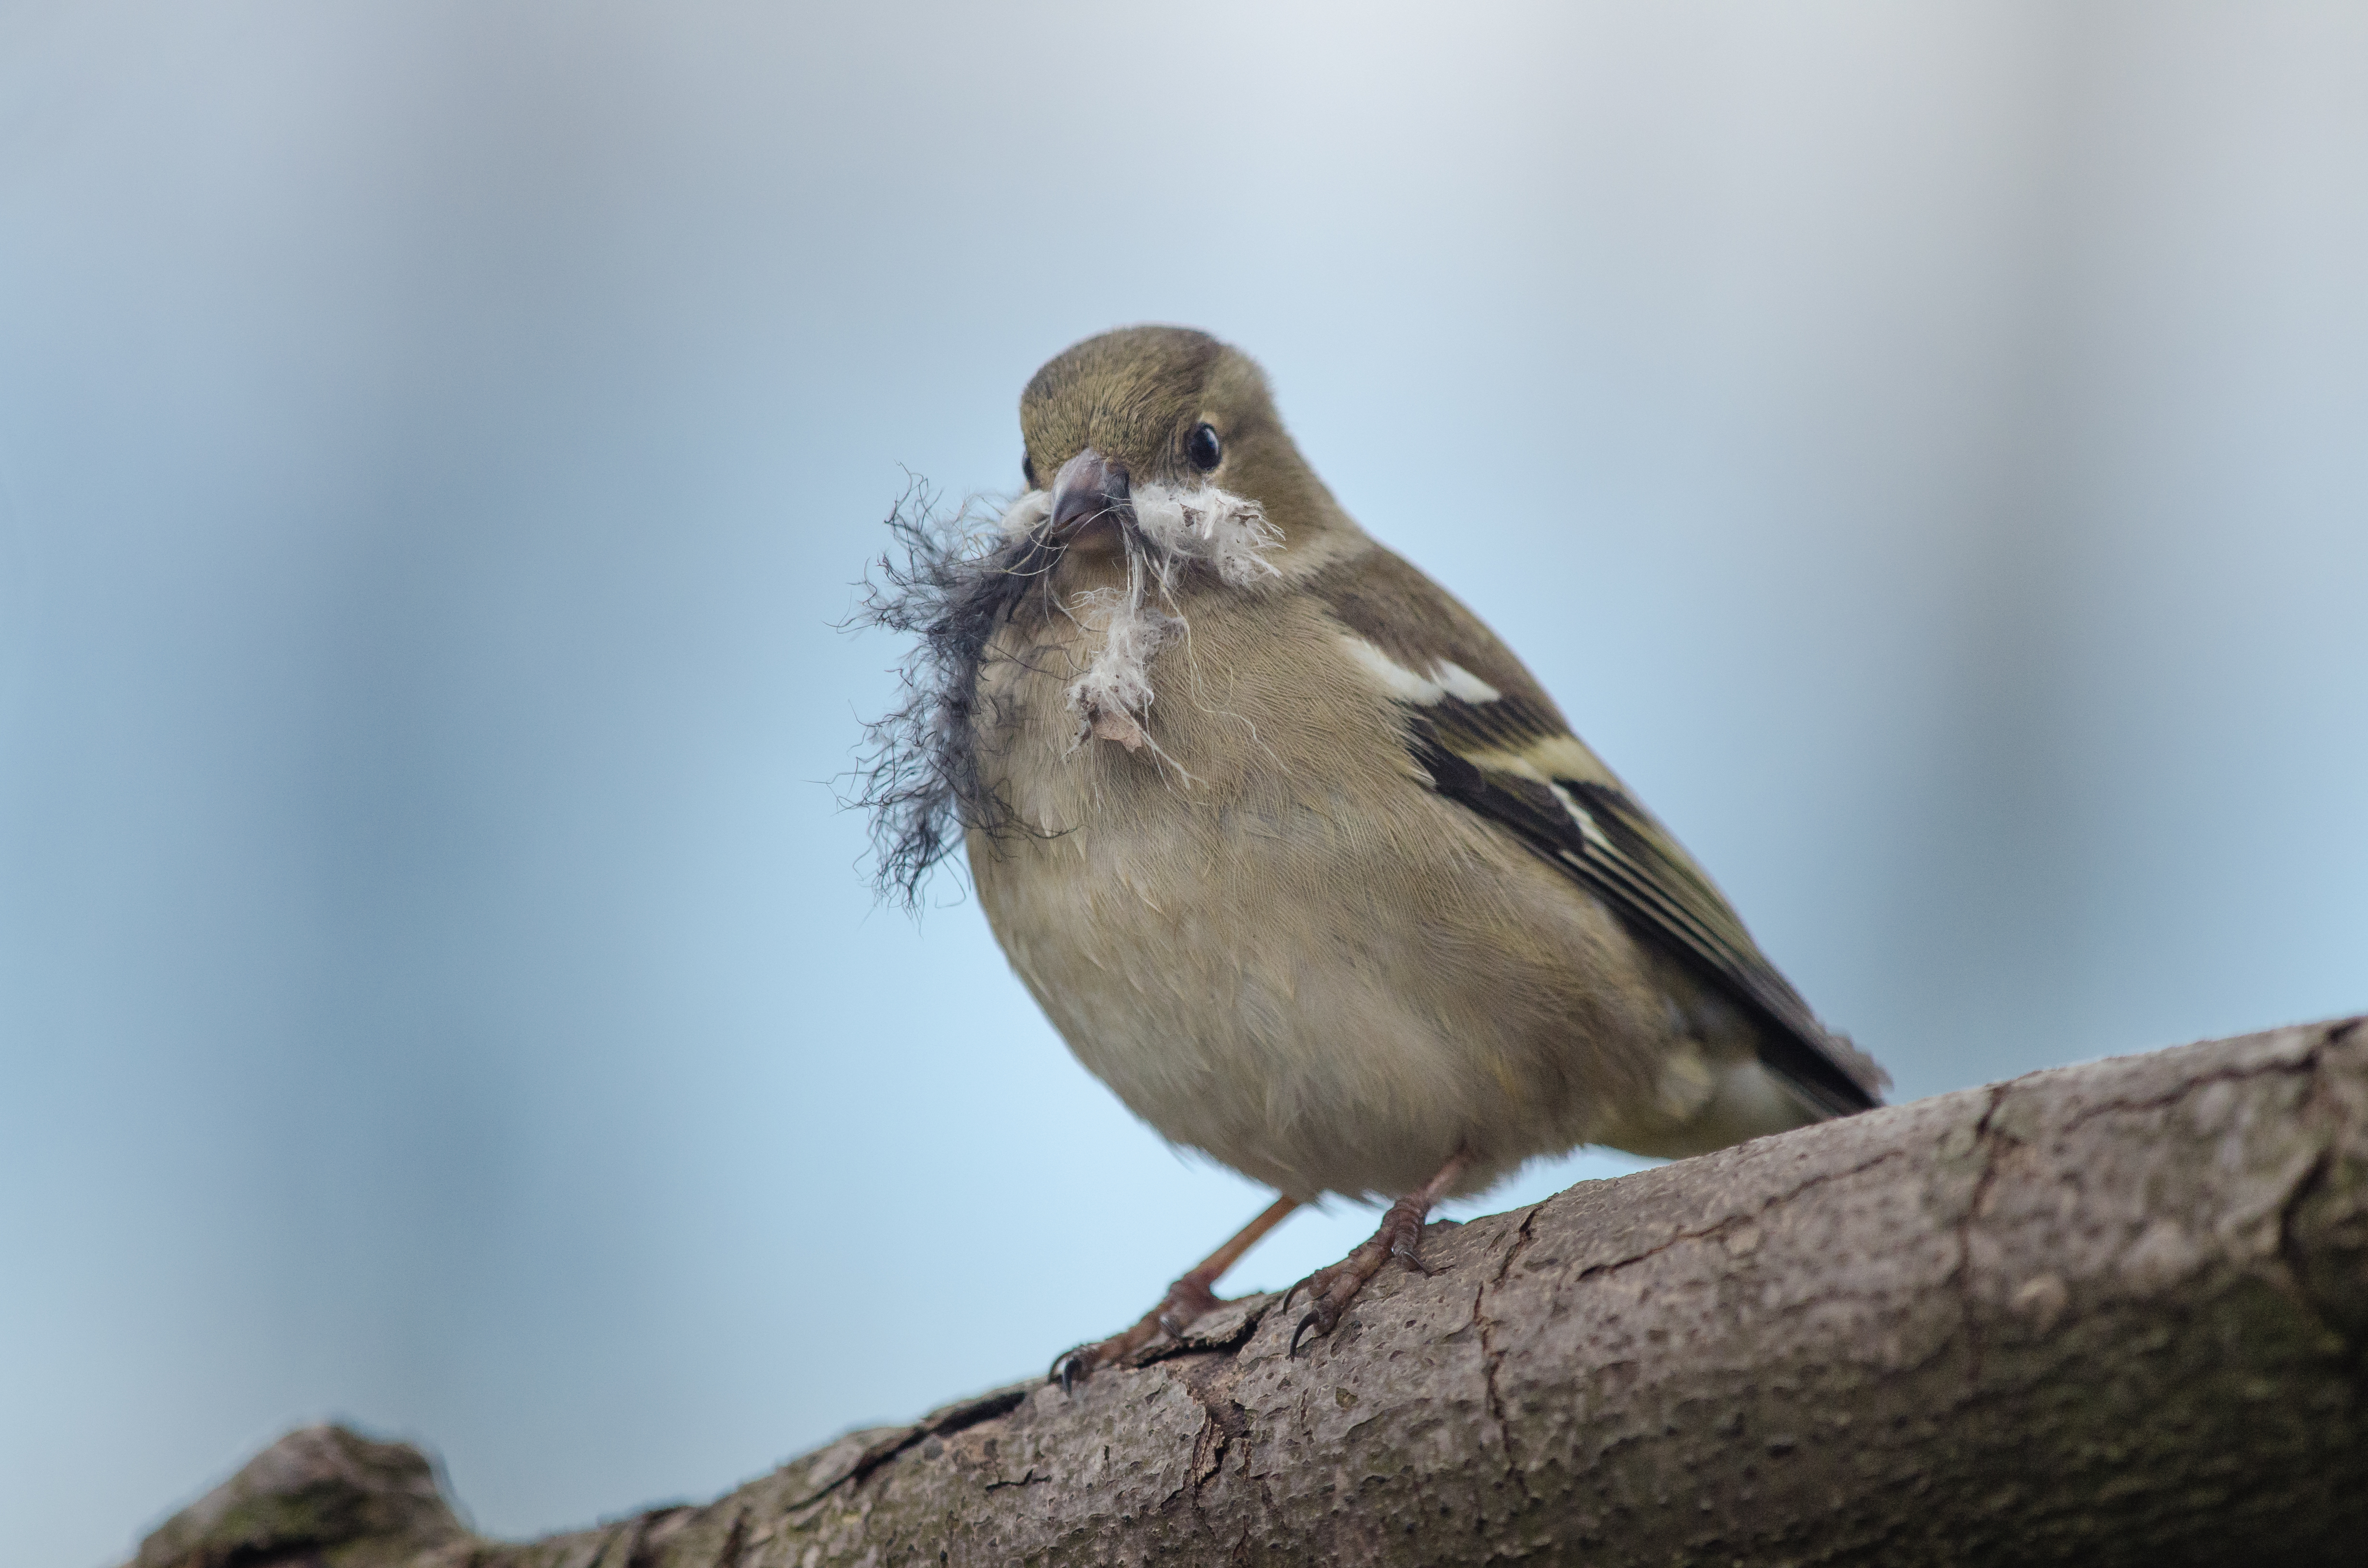
nature, bird, wildlife, beak, fauna, vertebrate, sparrow, finch, brambling, house sparrow, old world flycatcher, perching bird, emberizidae